1936–37 Gauliga Bayern

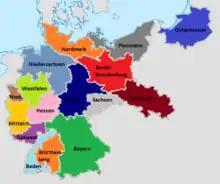
The initial 16 districts of the Gauliga with "Bayern" in green

The 1936–37 Gauliga Bayern was the fourth season of the league, one of the 16 Gauligas in Germany at the time. It was the first tier of the football league system in Bavaria (German:"Bayern") from 1933 to 1945.